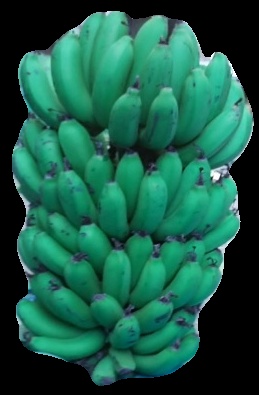
Variety: pachbale
Grade: grade2